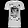
Label: T - shirt / top